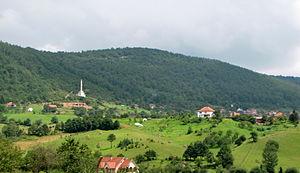
Mitrova est un village de Serbie situé dans la municipalité de Tutin, district de Raška. Au recensement de 2011, il comptait 936 habitants.